Maskinfabriks-aktiebolaget Scania

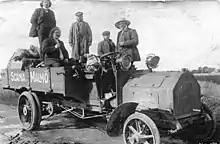
Picture from the 1909 trip from Malmö to Stockholm.

As a marketing stunt the same year, a group of six representatives from the factory set off from Malmö with a type E truck loaded with 1.8 tonnes of cargo with the auto show in Stockholm as their destination, a trip that took them three days. To avoid any risk of a flat tyre, the truck was fitted with massive rubber tyres. This 520-kilometre trip is considered the first long-distance truck transport in Sweden ever, and was considered at the time as a major achievement.